Wild Wild Racing

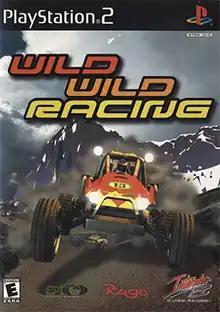
North American cover art

Wild Wild Racing is an off-road racing game for the PlayStation 2 developed and published by Rage Software.